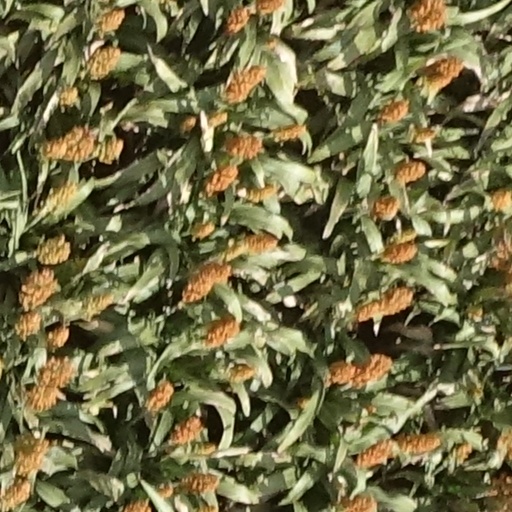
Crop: sorghum